Apertura 2017 Copa MX final

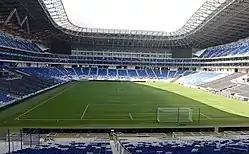

Due to the tournament's regulations, the higher seed among both finalists during the group stage will host the final, thus Estadio BBVA Bancomer will host the final. The venue which opened on 2 August 2015 is the newest venue in Liga MX and has been home to Monterrey since the Apertura 2015 season. The venue has previously hosted two Liga MX finals, the Clausura 2016 and the Apertura 2017.